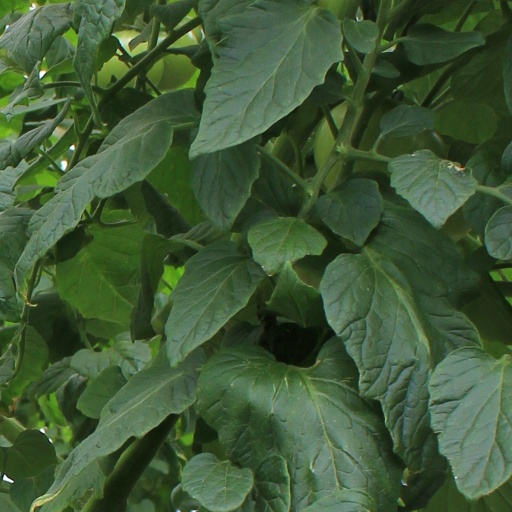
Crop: tomato